Lukiškės Prison

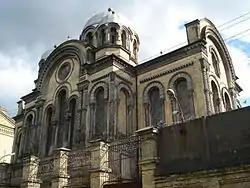
Saint Nicholas Orthodox Church, part of the Lukiškės Prison complex

Lukiškės Prison is a former prison in the center of Vilnius, Lithuania, near the Lukiškės Square and was operational from 1837 until 2019.